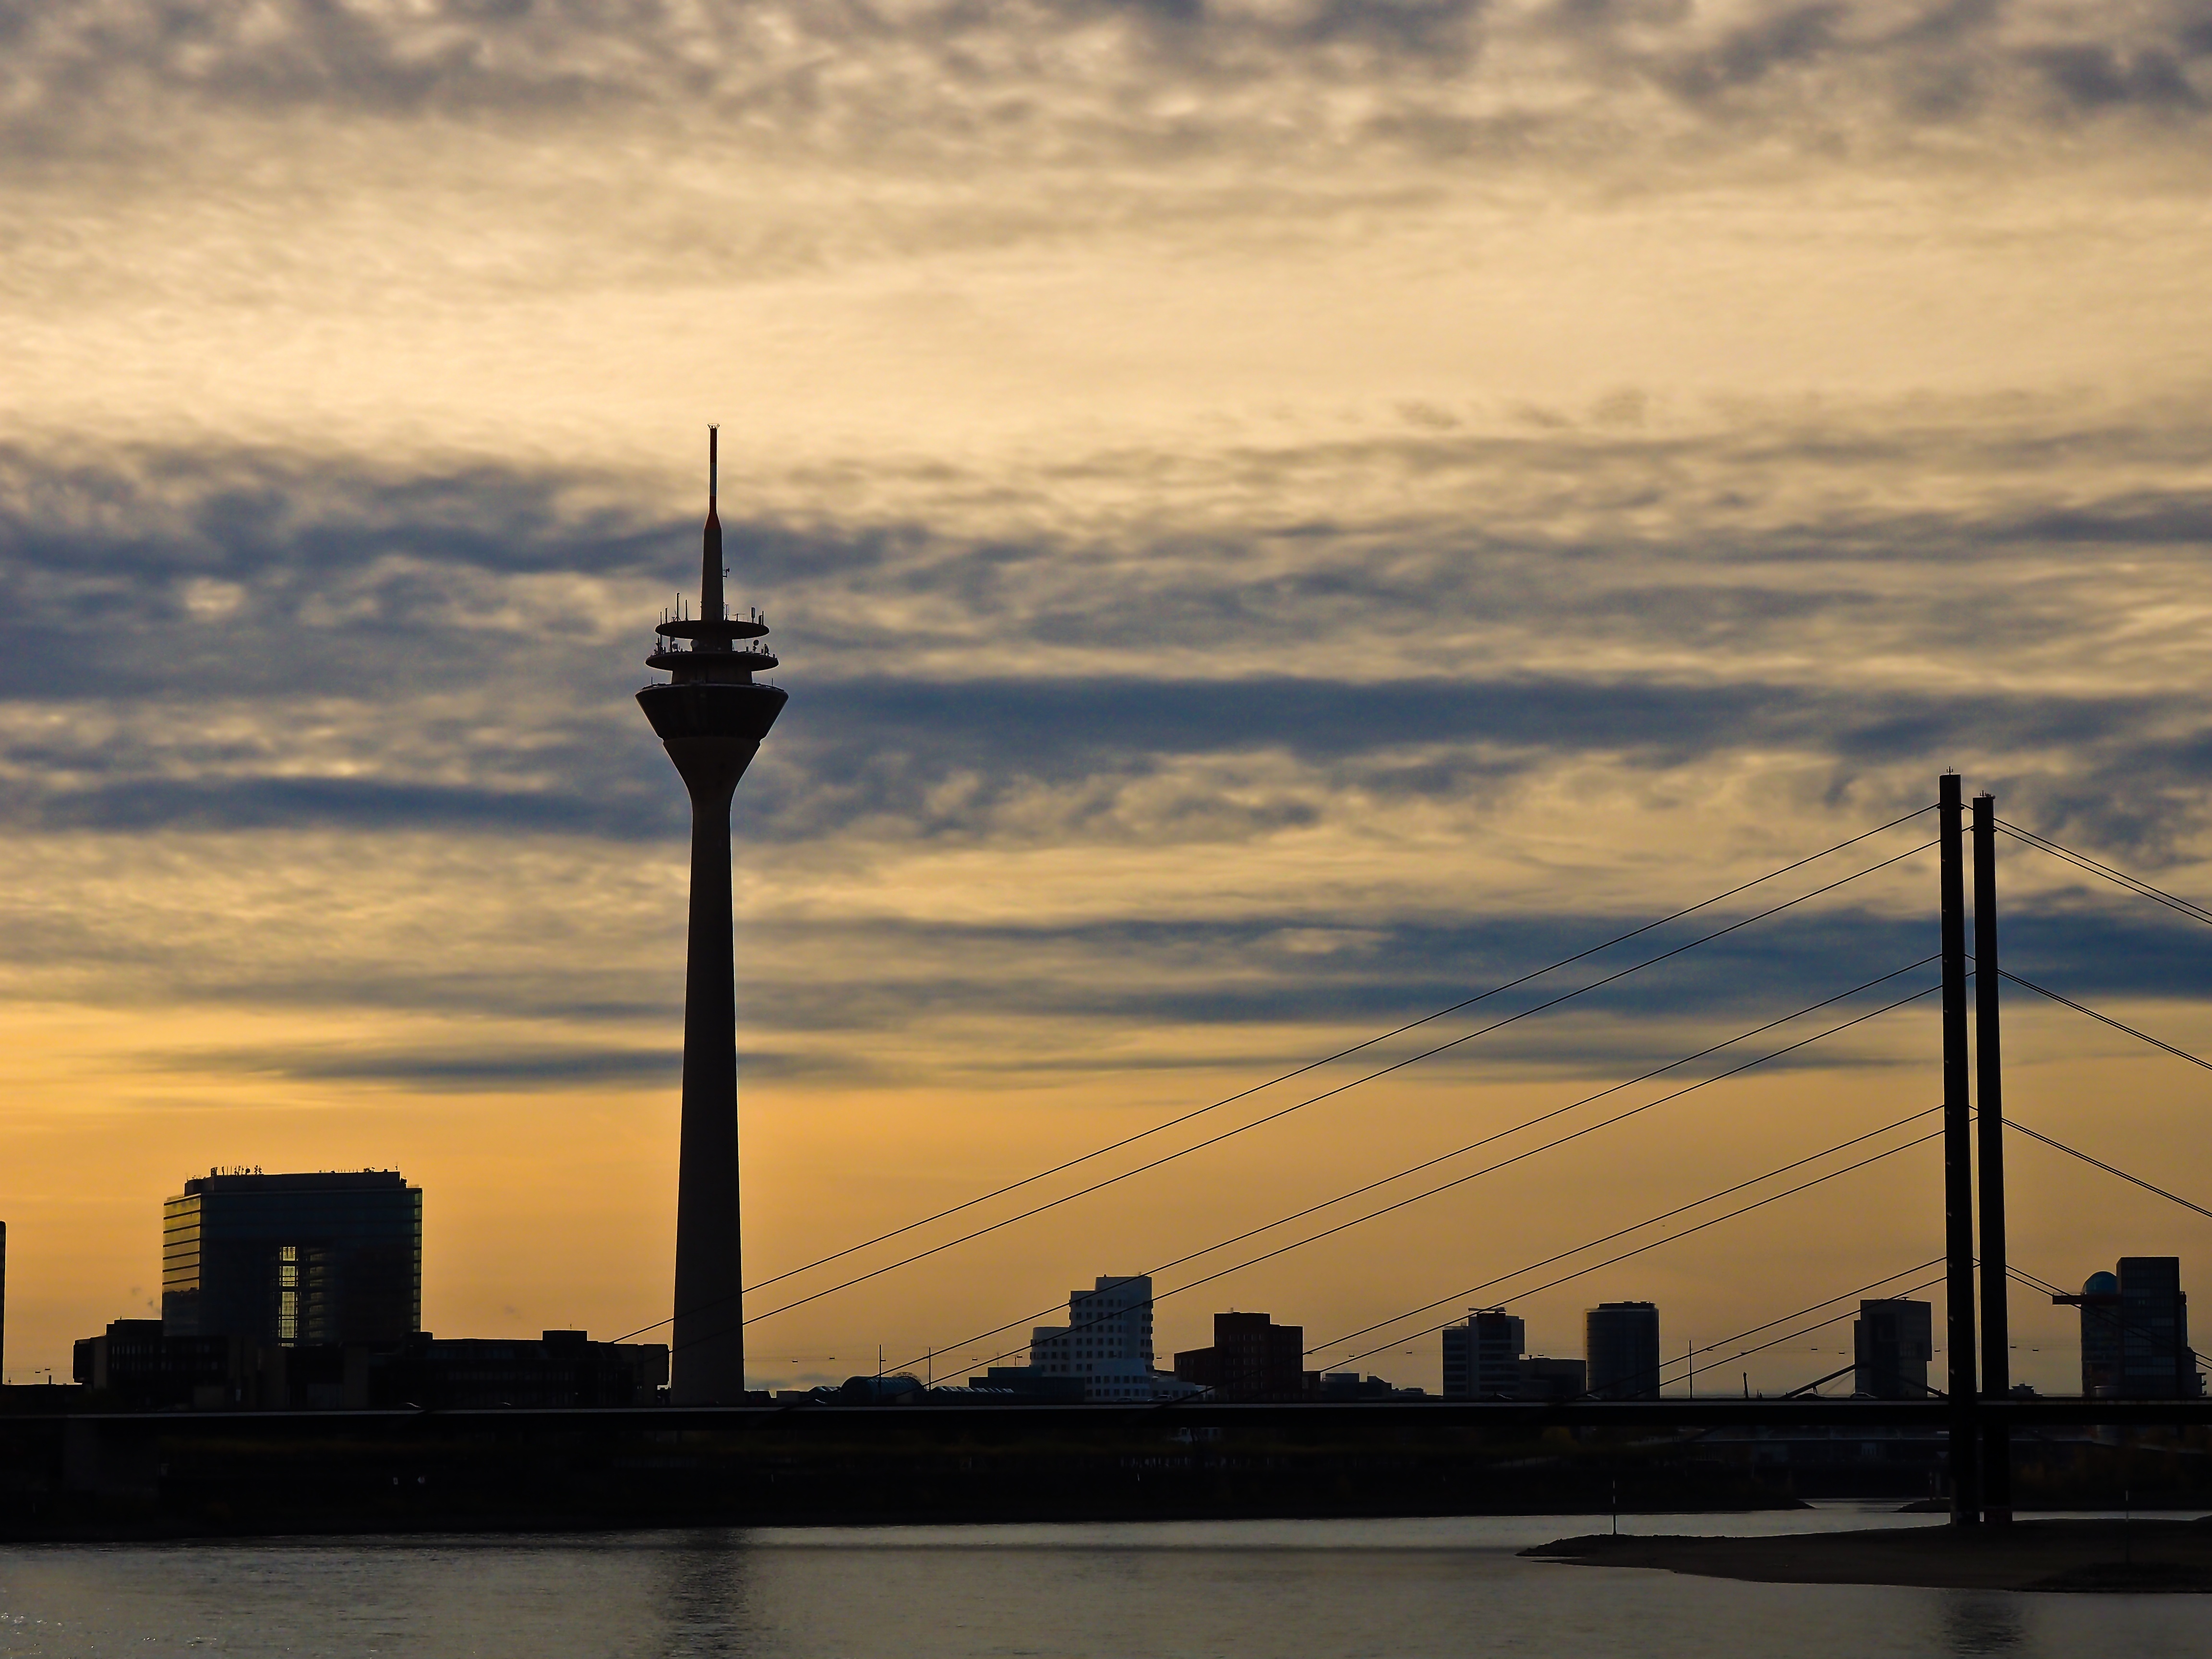
sea, horizon, cloud, architecture, sky, sunrise, sunset, bridge, skyline, morning, dawn, city, river, cityscape, suspension bridge, dusk, evening, reflection, tower, landmark, city view, rhine, dusseldorf, tv tower, transmission tower, rheinbr cke, atmospheric phenomenon, human settlement